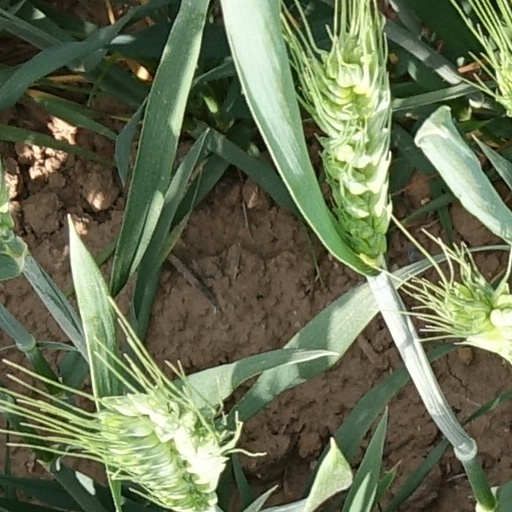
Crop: wheat